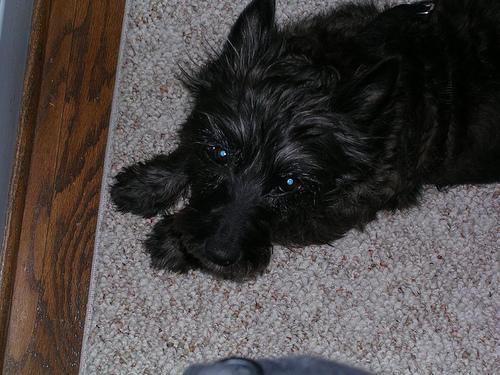
cairn